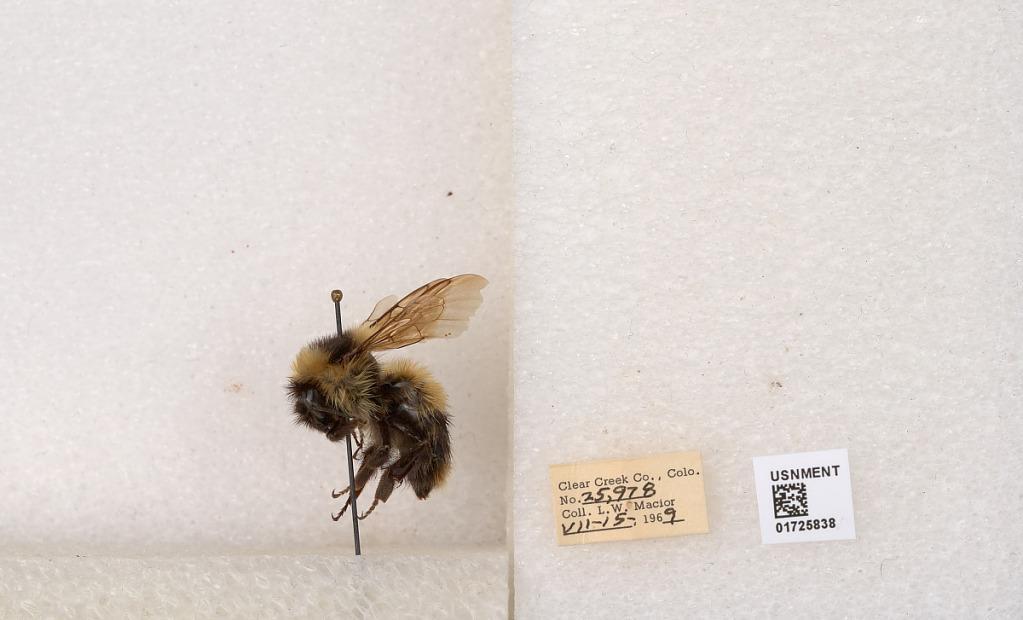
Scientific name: Bombus kirbyellus
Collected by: L. Macior
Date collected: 1969-7-15
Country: United States
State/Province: Colorado
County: Clear Creek
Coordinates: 39.6891, -105.644